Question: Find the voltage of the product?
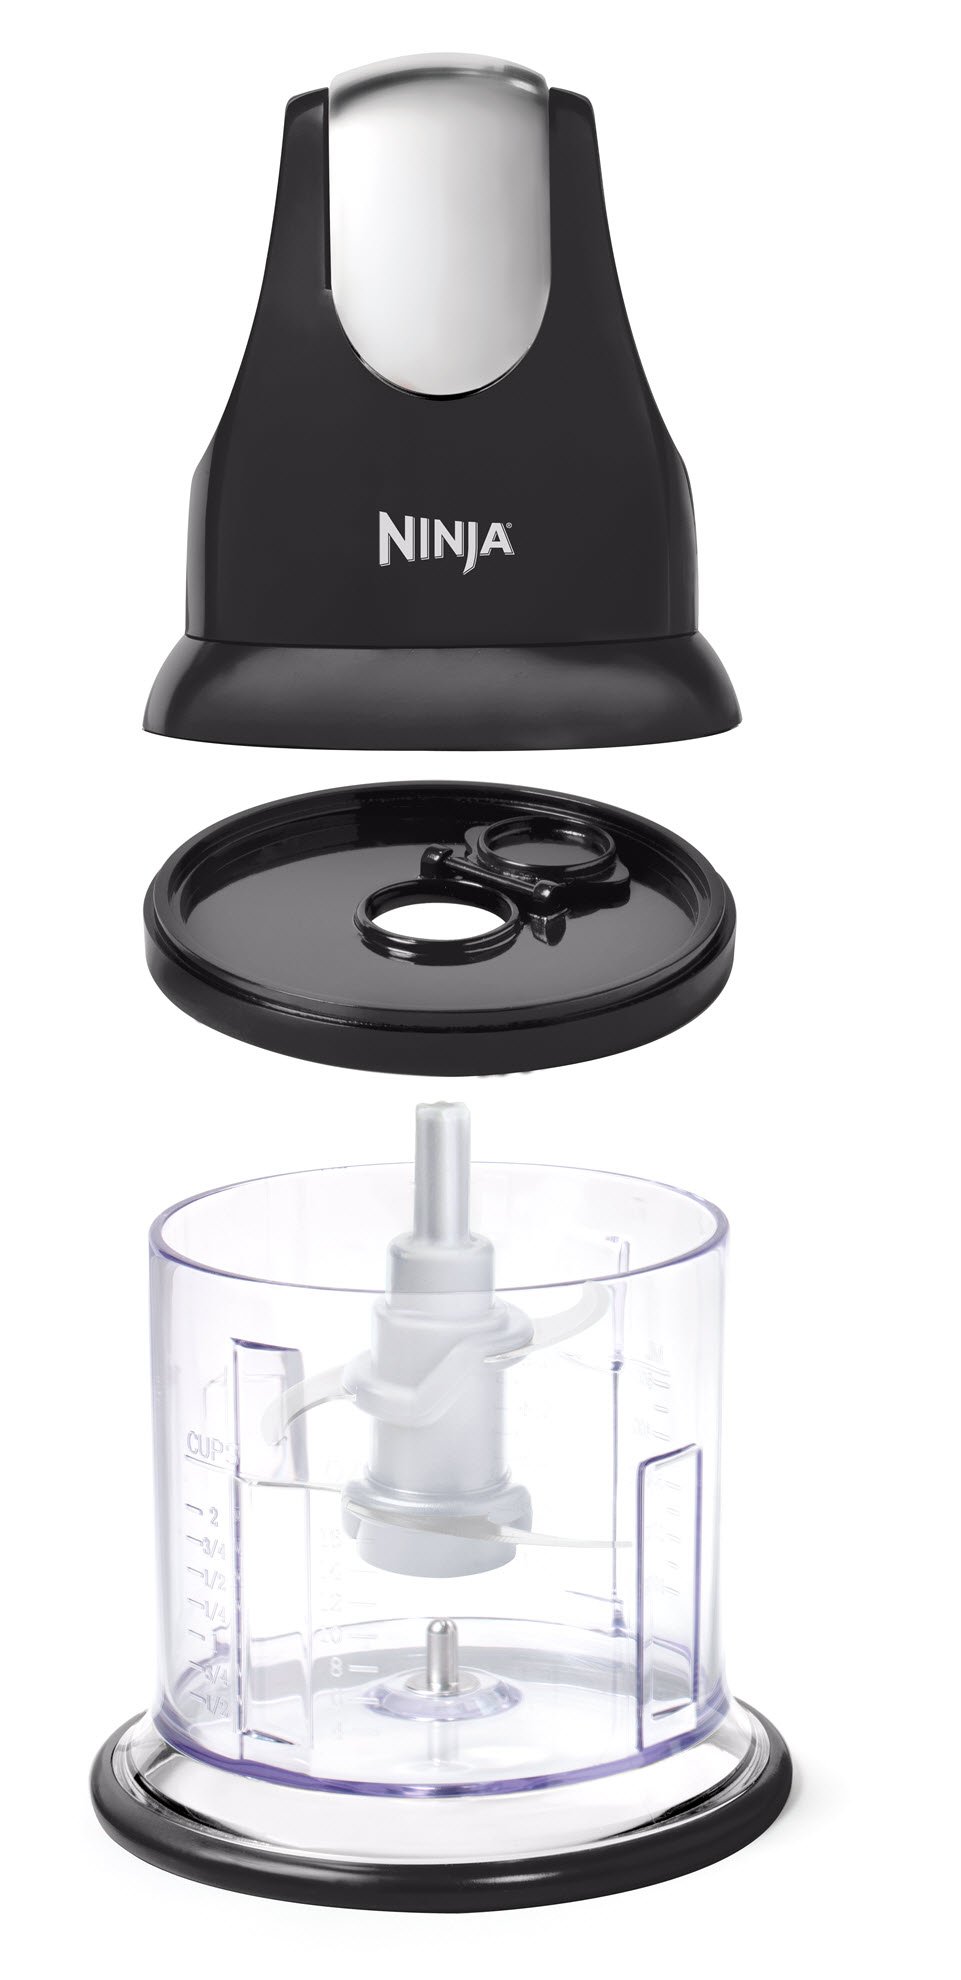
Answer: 0.75 volt